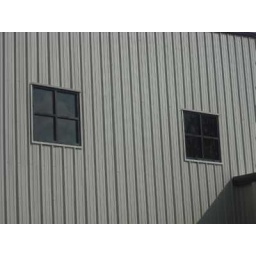
Glass in windows on 2nd floor at NW corner of building